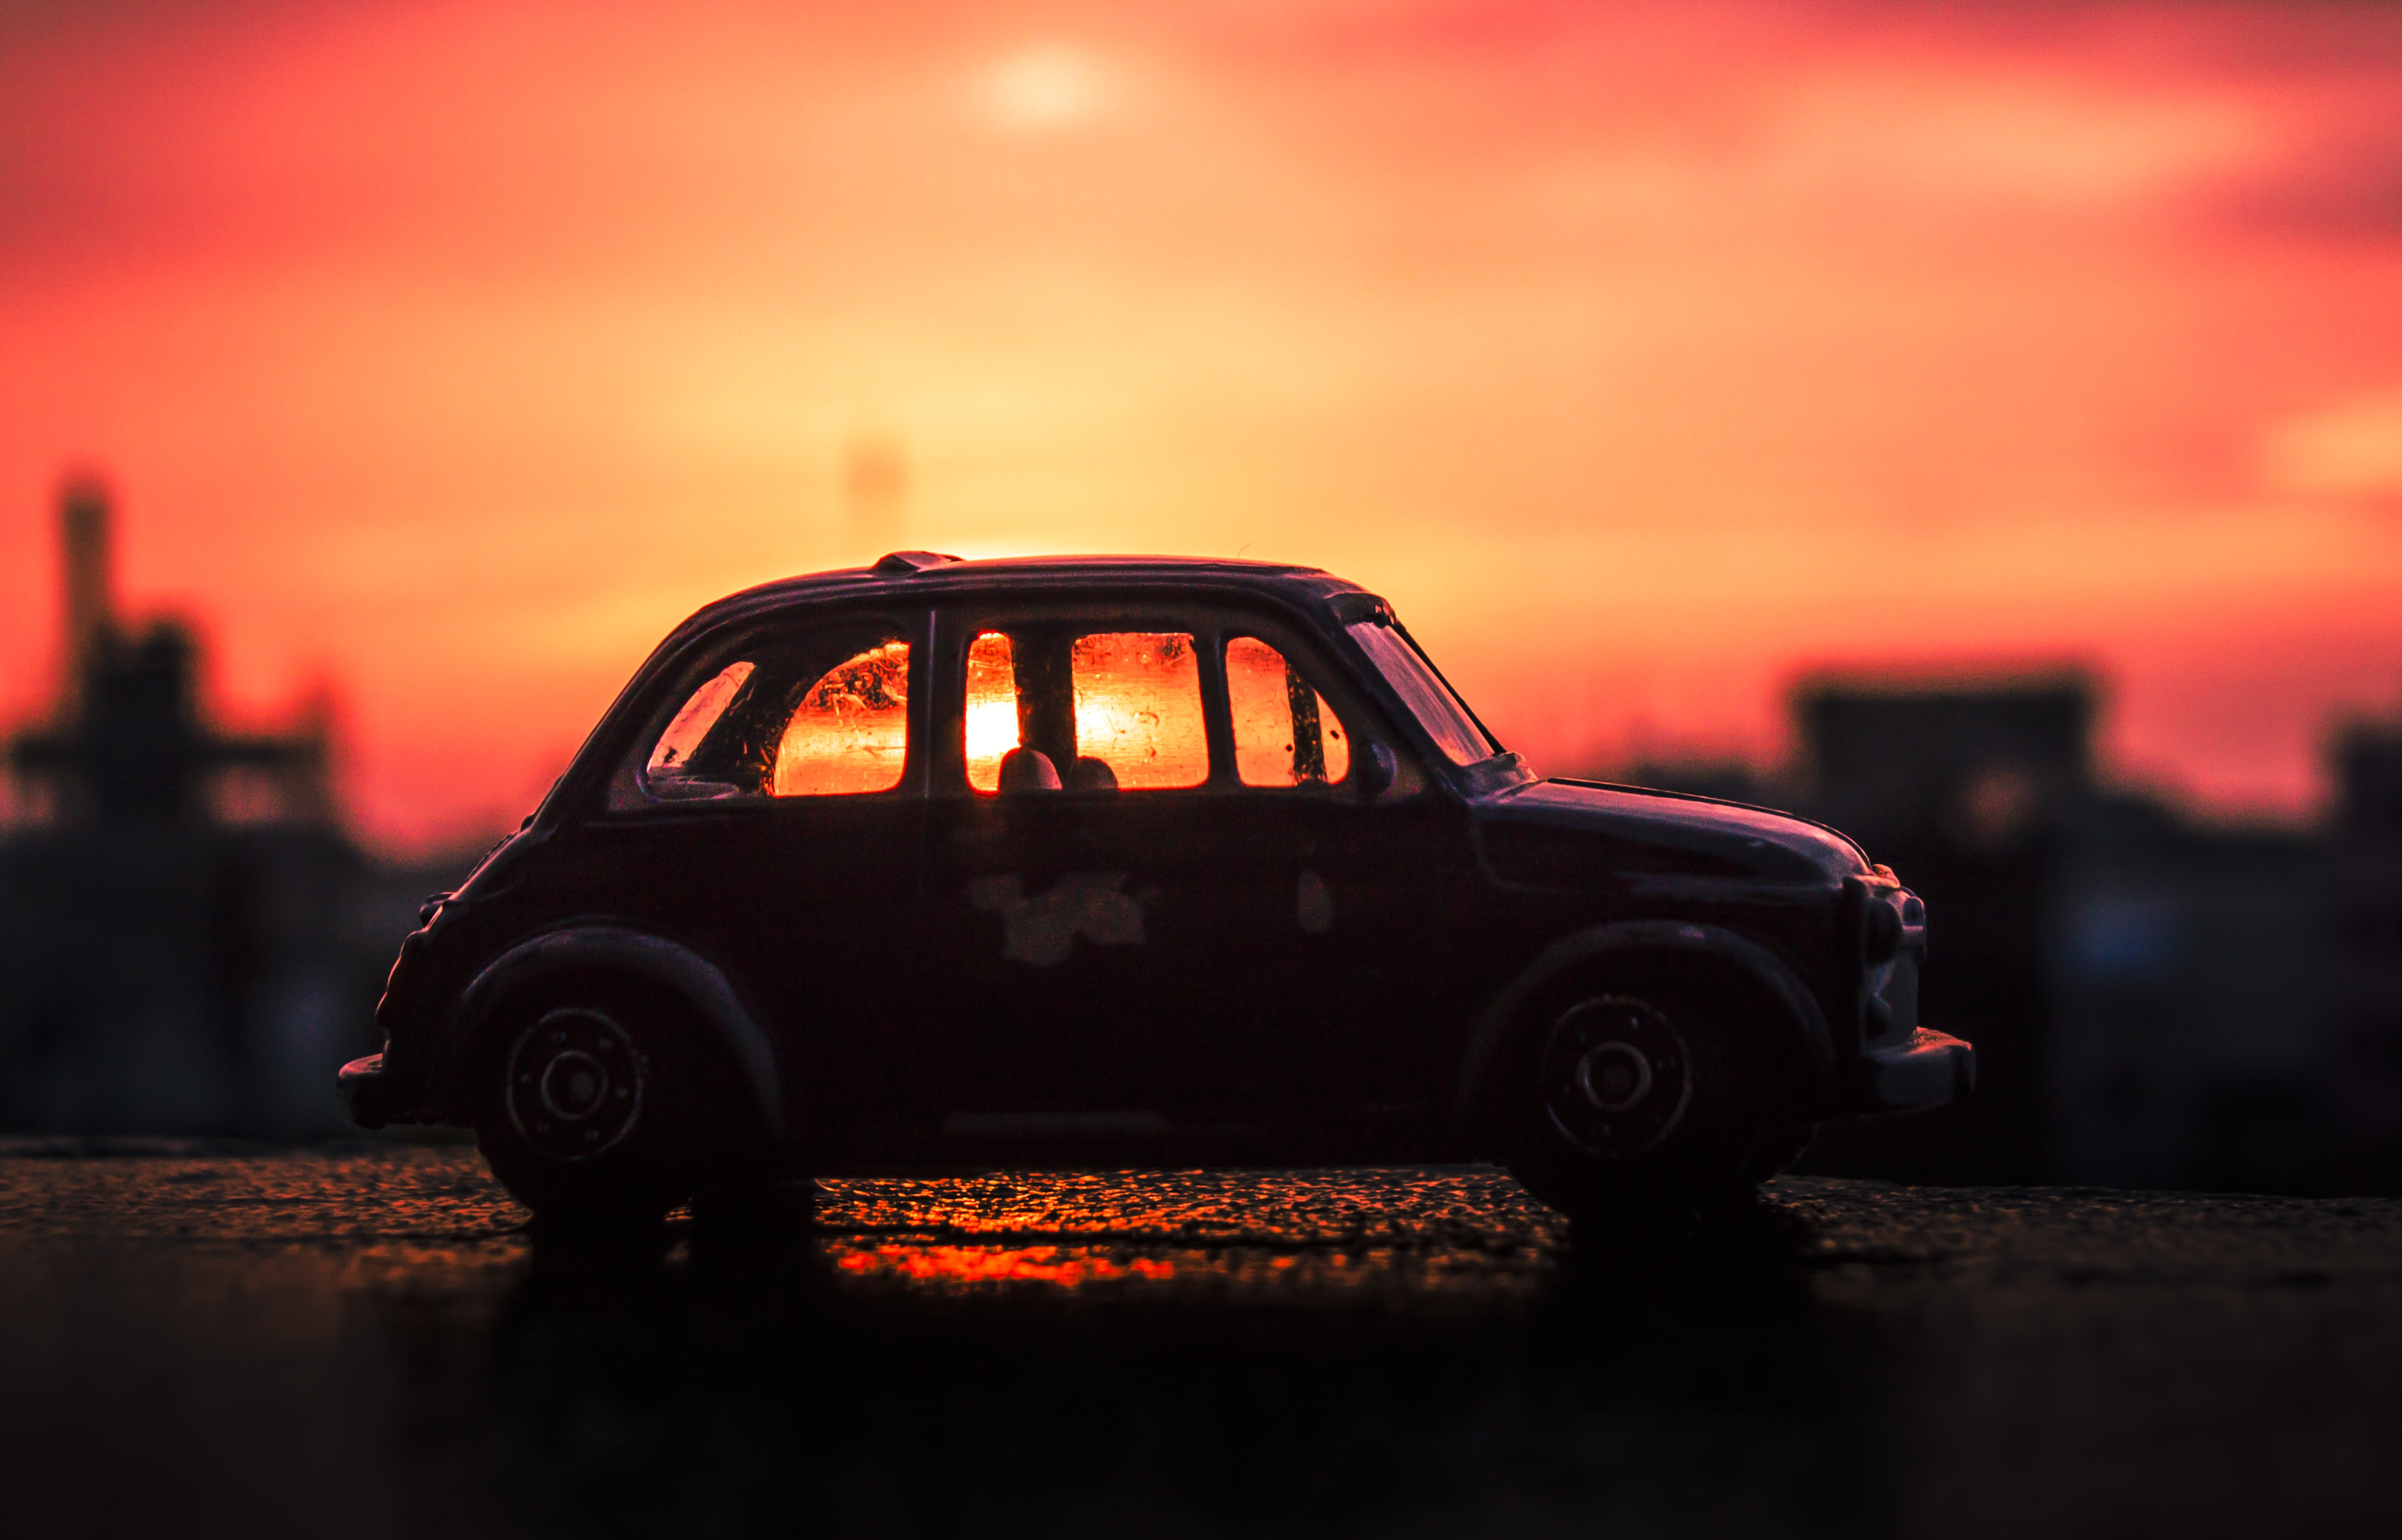
car, transportation, vehicle, small, toy, miniature, mini cooper, mini, city car, land vehicle, miniature car, auto racing, automobile make, off roading, subcompact car